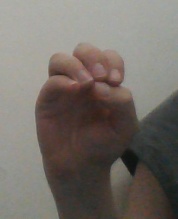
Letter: ha